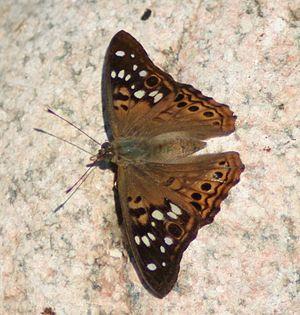
Le Papillon du micocoulier est un insecte lépidoptère de la famille des Nymphalidae, de la sous-famille des Apaturinae et du genre Asterocampa.